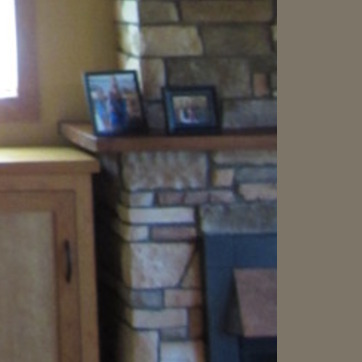
Material: stone